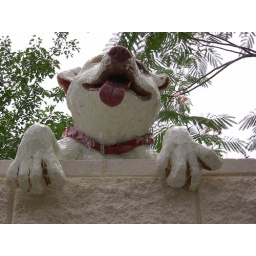
Large concrete dog sculpture hanging over fence. Made of foam, then concrete, then mosaiced with hand cut glass tiles.